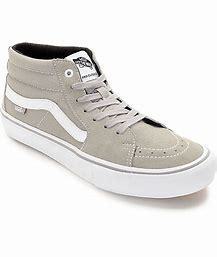
Brand: Vans
Model: SK8 Mid